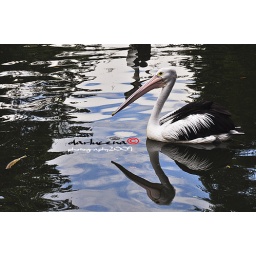
A pelican is a large water bird with a distinctive pouch under the beak, belonging to the bird family Pelecanidae... wikipedia